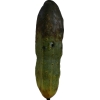
Label: cucumber